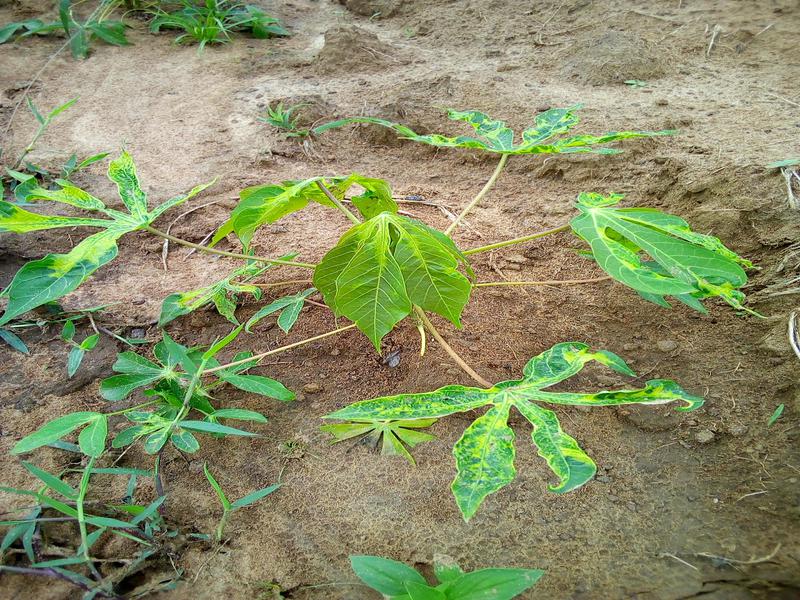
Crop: cassava
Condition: mosaic_disease